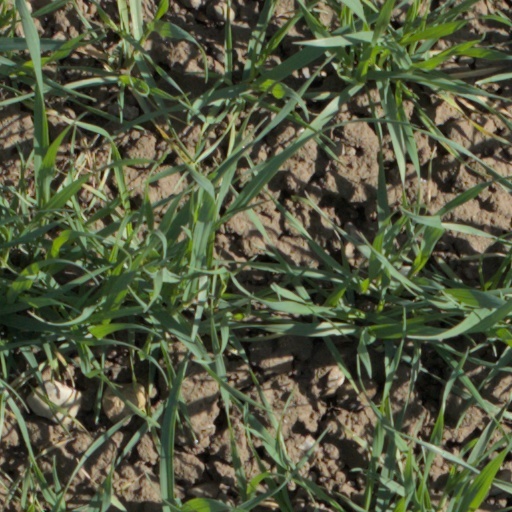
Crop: wheat